Rajendrasinh Ghanshyamsinh Rana

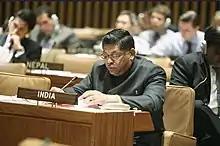

Rajendrasinh Ghanshyamsinh Rana (born 22 May 1956) is an Indian politician who was a member of the Lok Sabha, the lower house of Parliament of India, from 1996 to 2014.